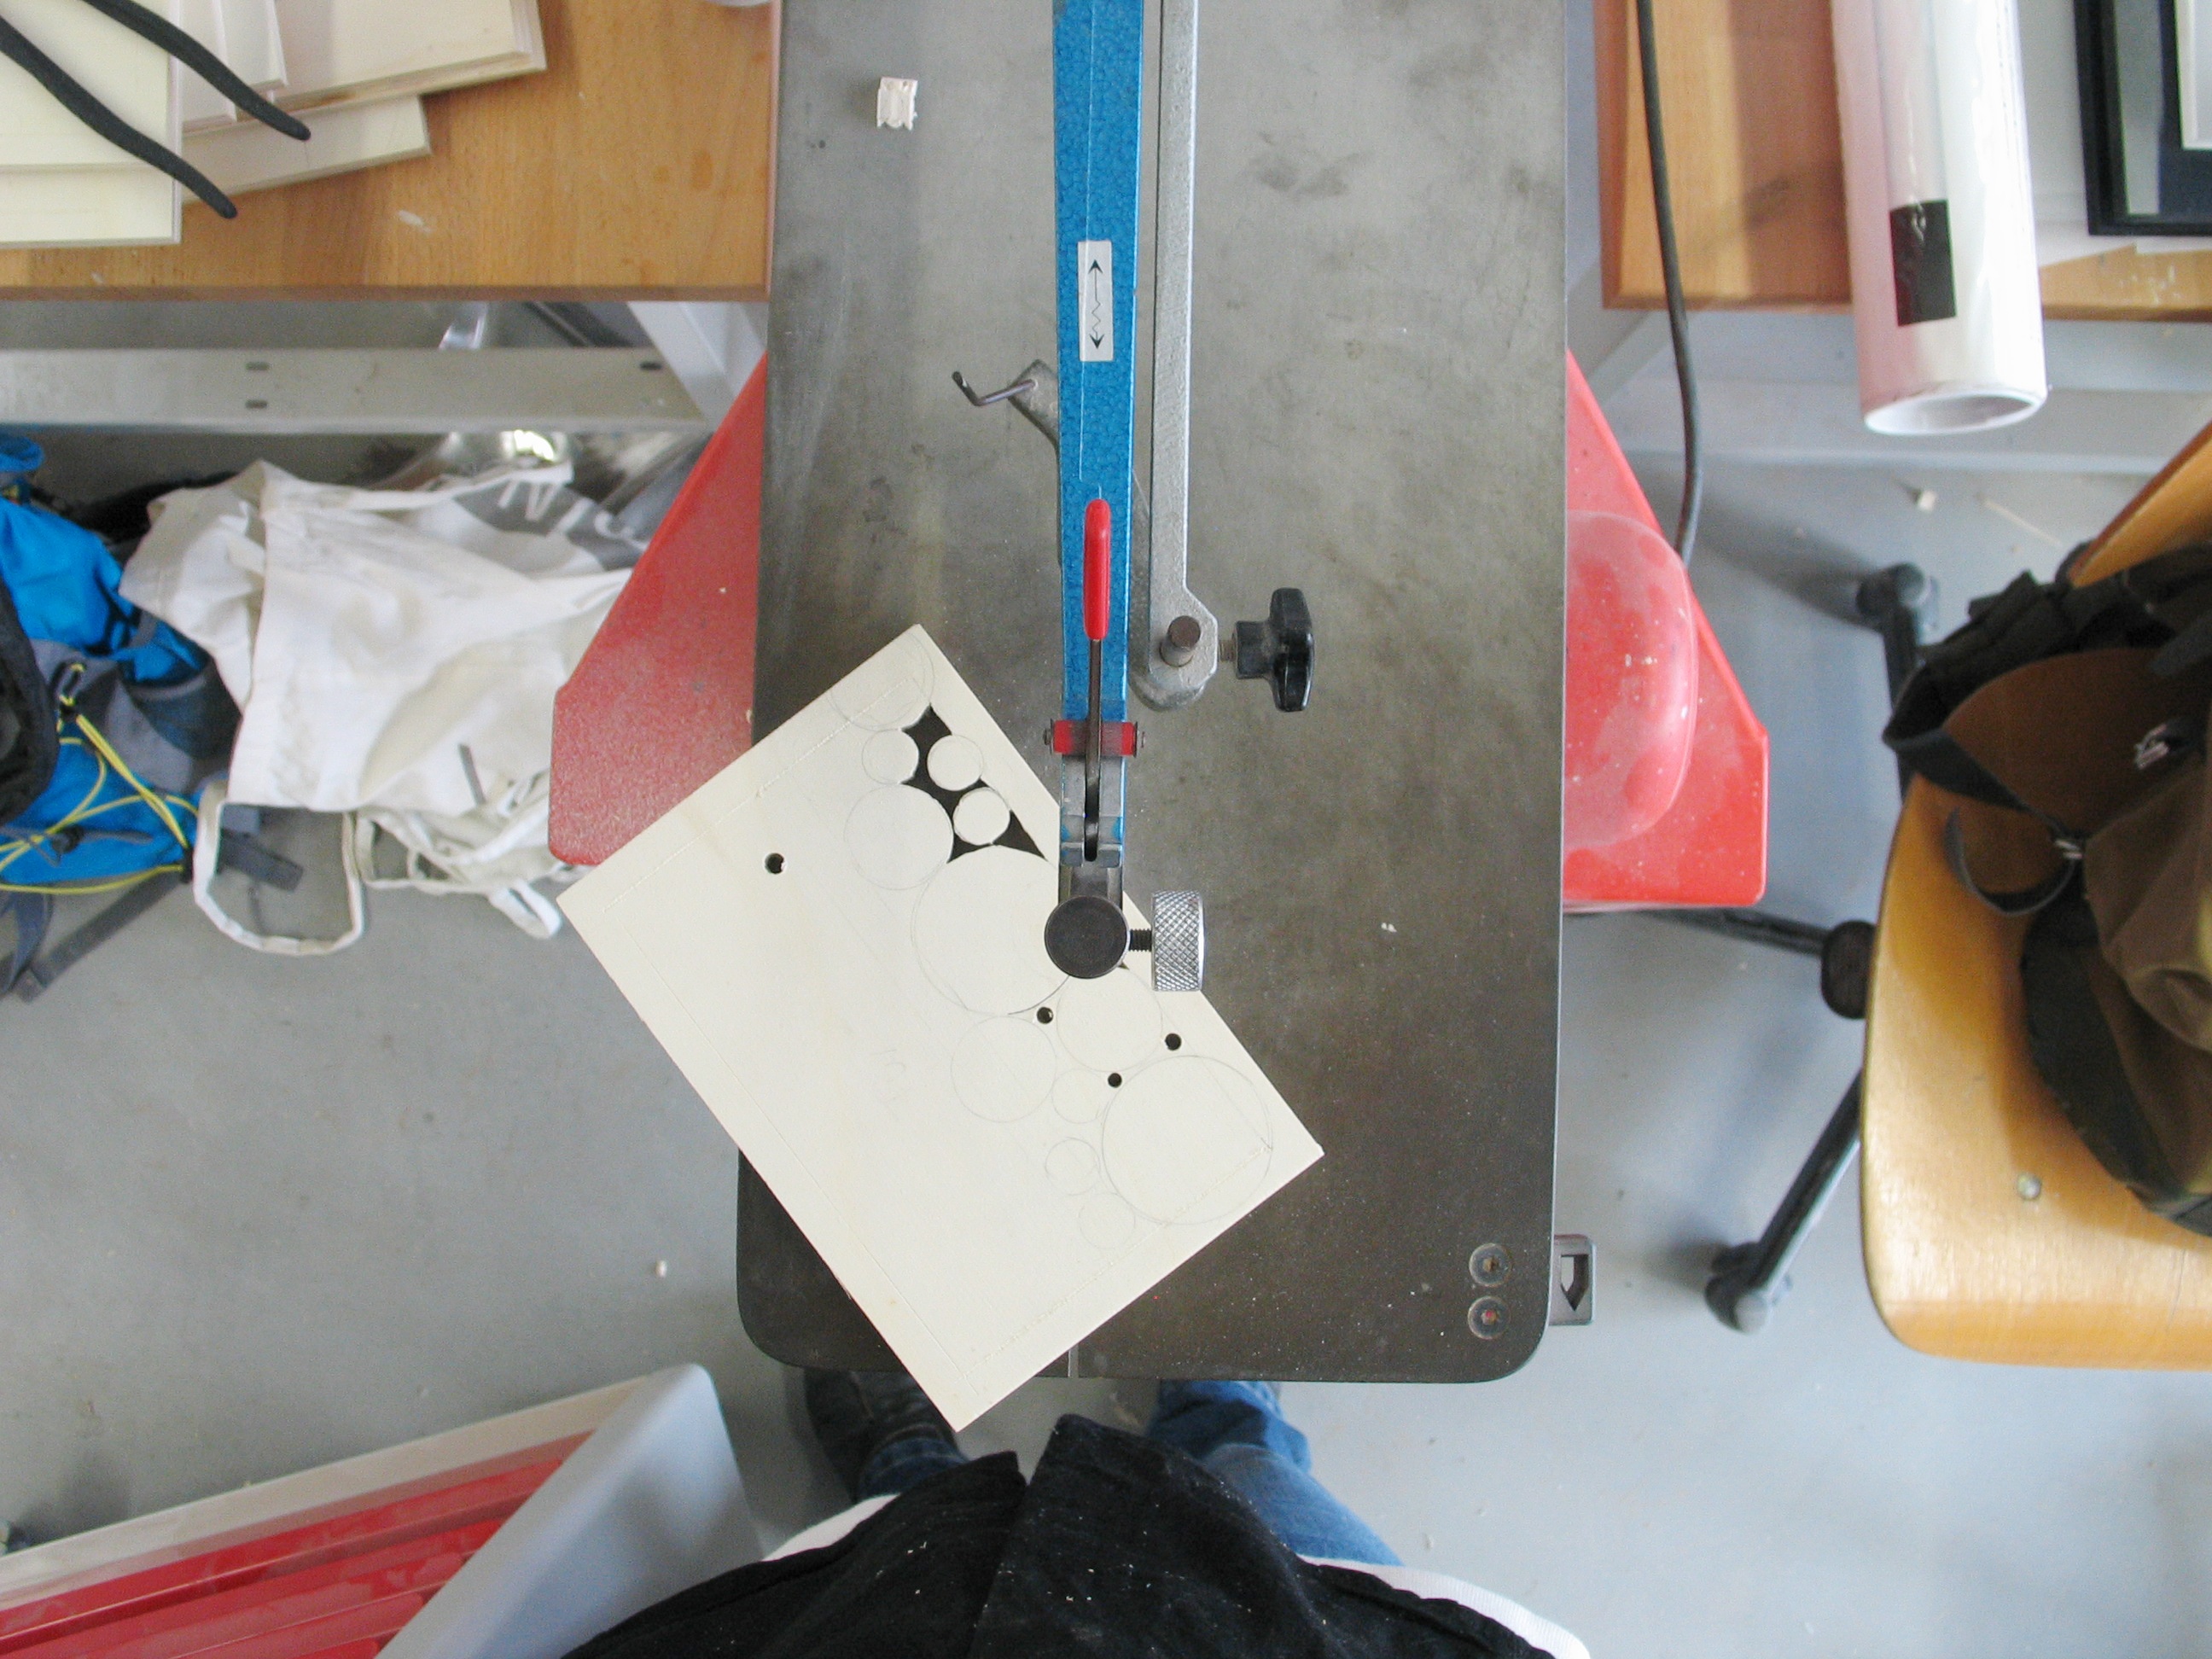
work, wing, wood, wheel, tool, construction, model, vehicle, machine, craft, art, works, edit, hobby, tinker, woodworks, wood craft, automotive exterior, decoupiersaege